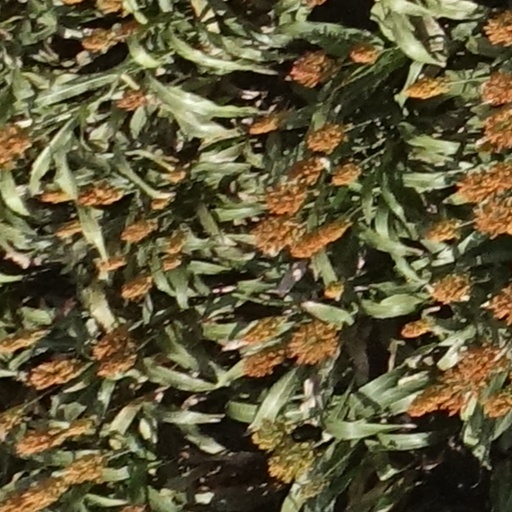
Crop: sorghum